List of works by Ritwik Ghatak

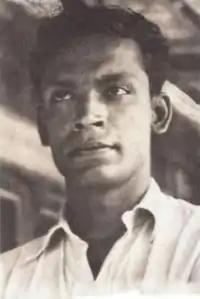
Ritwik Ghatak, at a young age

Ritwik Ghatak was an Indian filmmaker and also a playwright poet and writer of short stories. Ghatak started his creative career as a poet and a fiction writer. Then he began writing for the theater and became involved with Gananatya Sangha and Indian People's Theatre Association. Later he moved to film direction. He also wrote more than 50 essays on film. Satyajit Ray wrote that these essays "cover(ed) every possible aspect of the cinema".